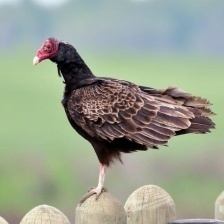
Species: TURKEY VULTURE
Scientific name: CATHARTES AURA
ImageNet parent category: vulture